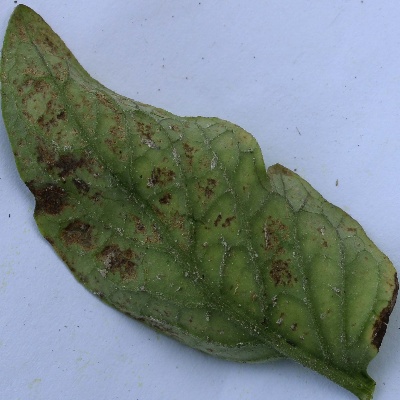
Crop: Tomato
Condition: septoria leaf spot